Atlantic Records

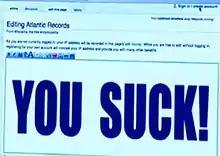
"Weird Al" Yankovic edits Atlantic Records' Wikipedia page to read "YOU SUCK!" in the music video for the song "White & Nerdy"

In 2006, the label denied "Weird Al" Yankovic permission to release "You're Pitiful", a parody of James Blunt's "You're Beautiful", despite Blunt's approval. Atlantic said it was too early in Blunt's career, and it did not want him to be a one-hit wonder. Although Yankovic could have made the parody anyway, claiming fair use, his record label, Volcano Entertainment, thought it best not to "go to war" with Atlantic. The parody was released online for free on June 7. He later recorded two more parodies, "White & Nerdy", and "Do I Creep You Out", both released September 26 to replace it. He wore T-shirts reading "Atlantic Records sucks" while performing live and, in the music video for "White & Nerdy", he defaces Atlantic's article on Wikipedia, replacing the page with "YOU SUCK!" in large type, which resulted in many repeat vandals.